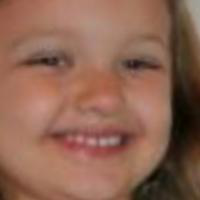
Age group: age 01-10